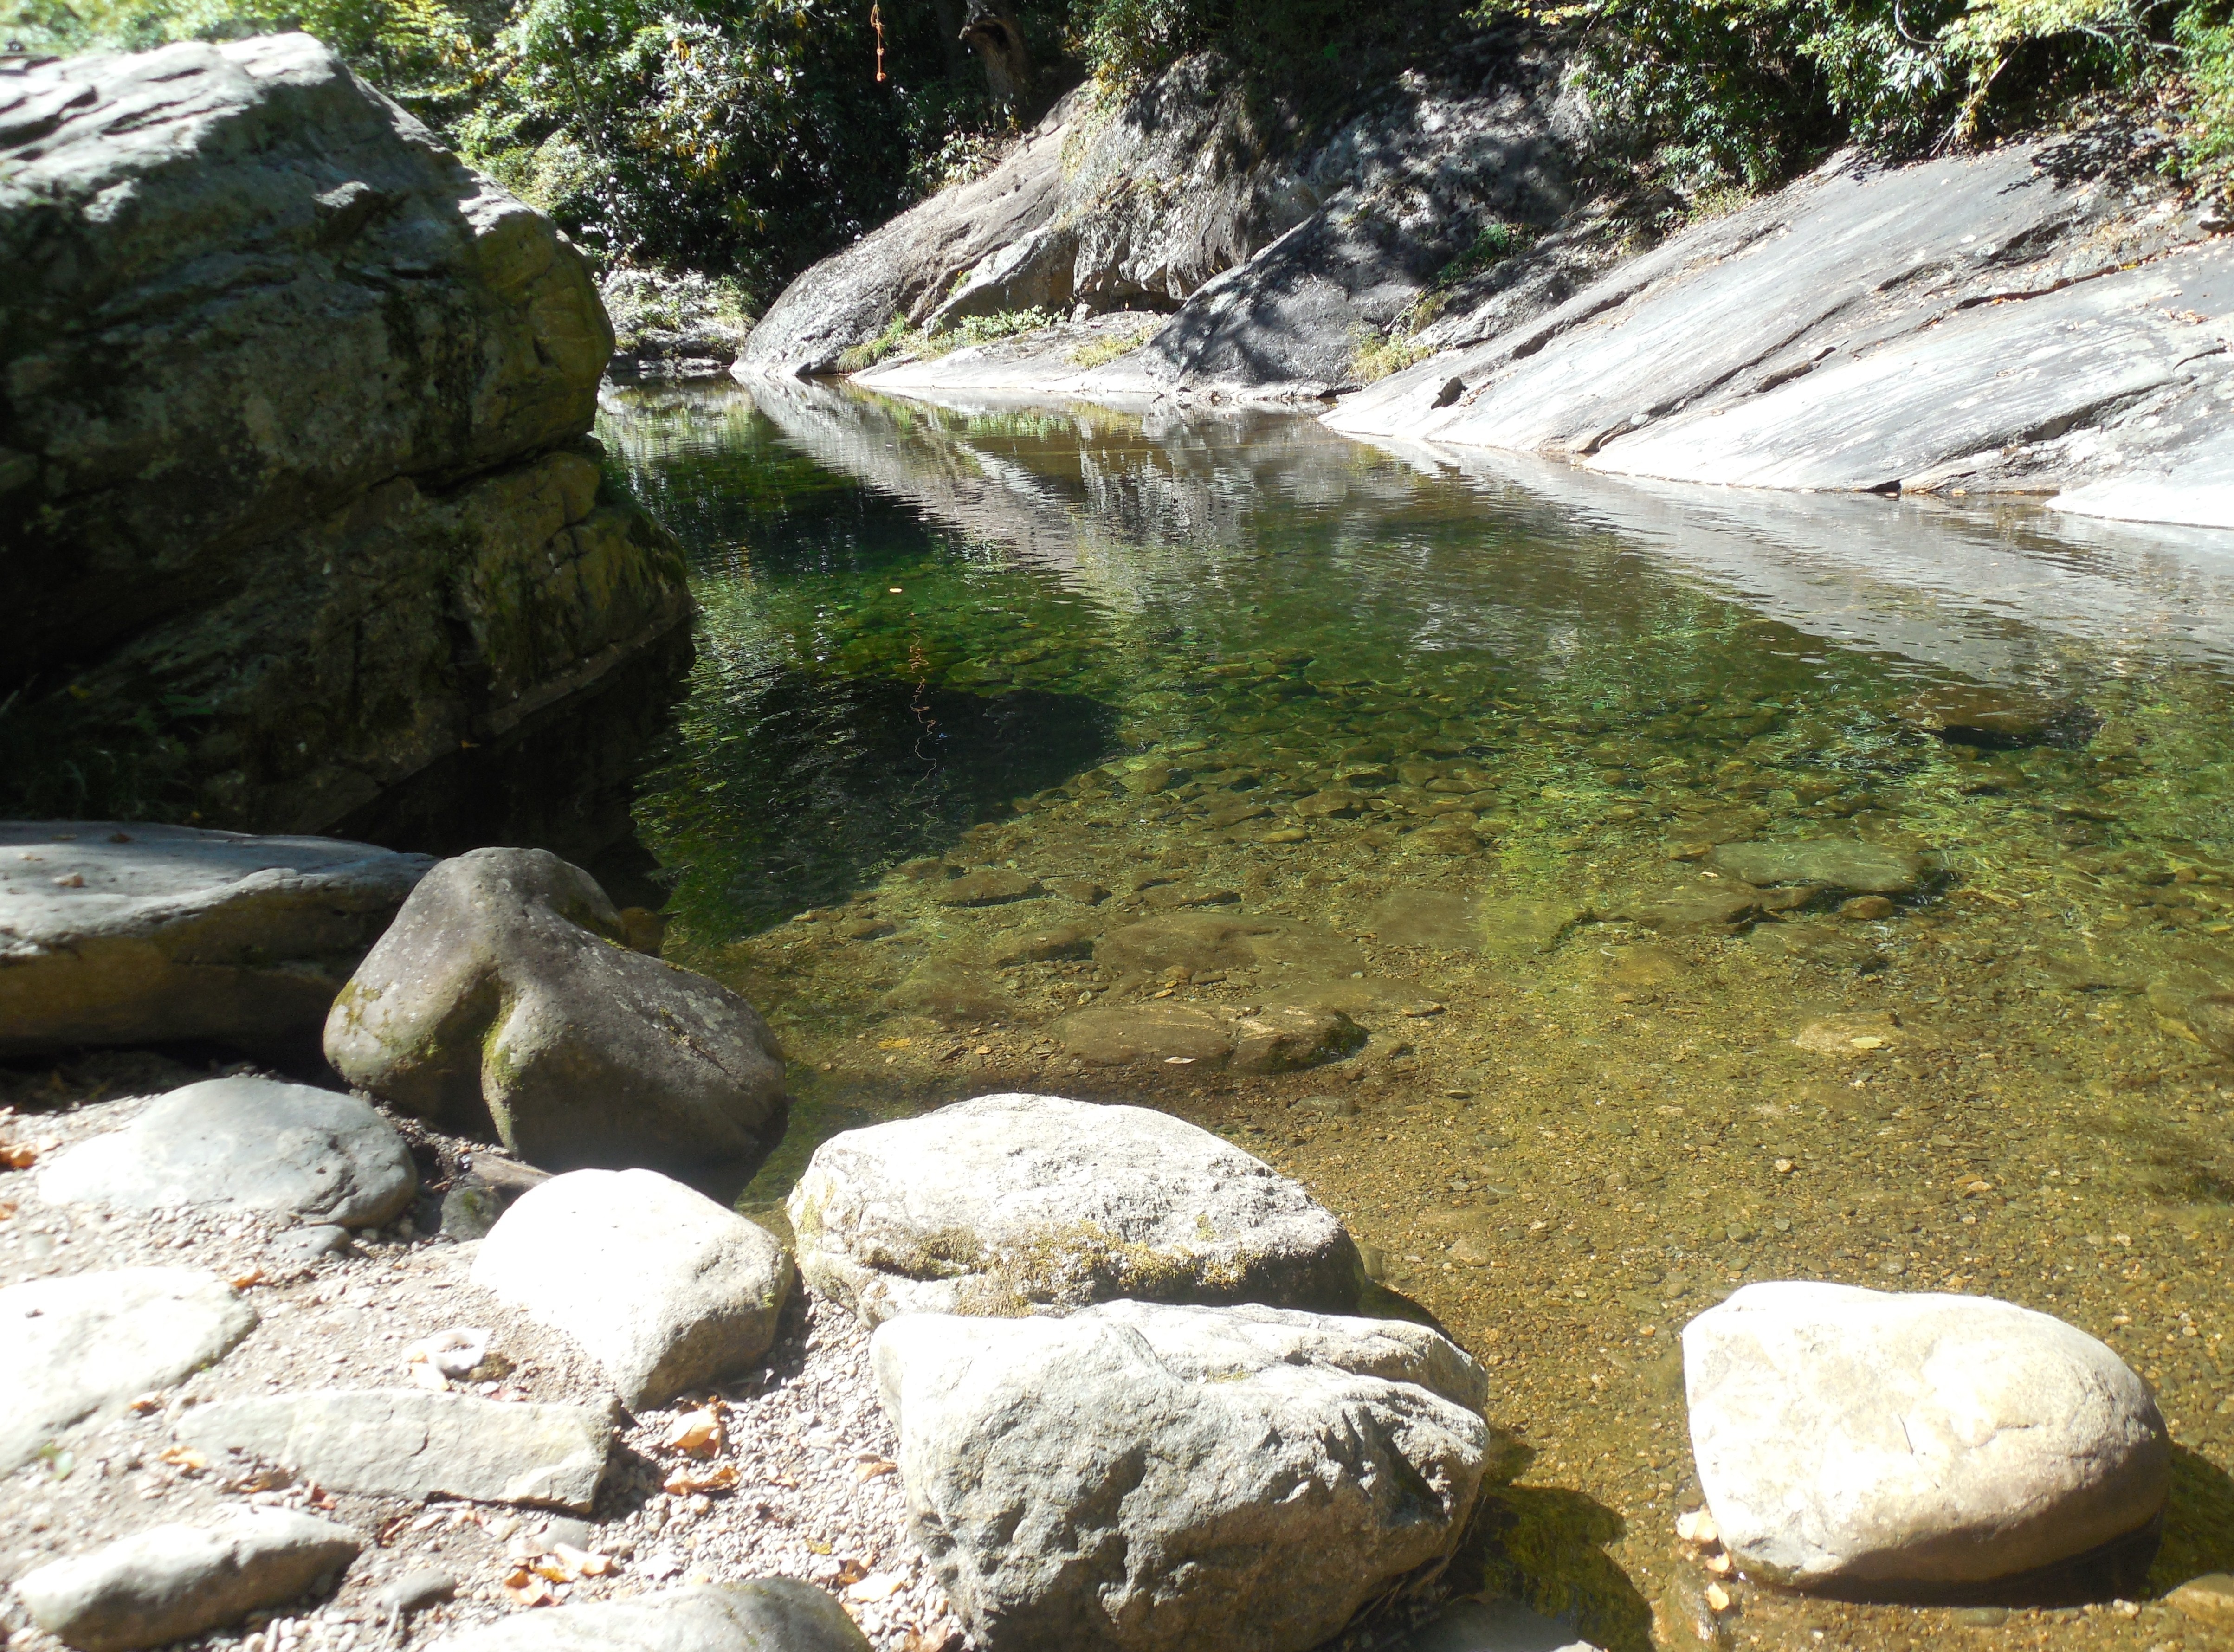
landscape, water, nature, forest, outdoor, rock, creek, wilderness, mountain, liquid, wood, hiking, trail, white, view, wet, river, valley, stone, moss, pool, stream, green, reflection, tranquil, scenic, hike, peaceful, natural, park, brown, rapid, body of water, reflective, mirror, boulder, still, image, water feature, watercourse, precipice, wadi, mirror image